Culture of Tunisia

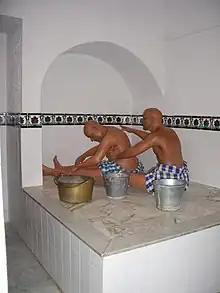
Reconstruction of a traditional steam bath

With the annexation of Tunisia by the Ottoman Empire, the center of power shifted from Tunis to Istanbul. This shift in power allowed the local government of the new Ottoman Province to gain more independence, which was maintained until the institution of the French Protectorate (which was later seen as occupation). The protectorate introduced elements of French culture.